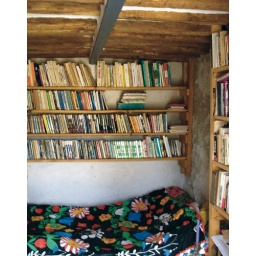
library bed room in chapel.jpg